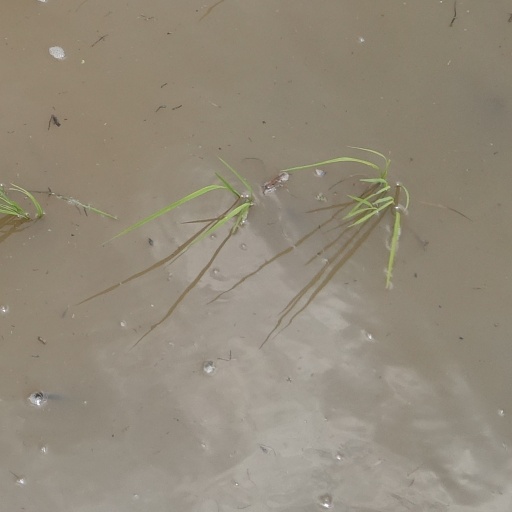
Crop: rice